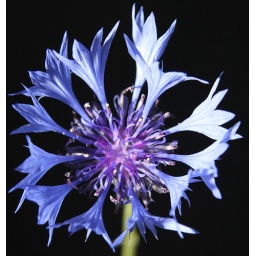
A wild flower that grows in the hay field next door. Strobist: 430EXII camera left